Korean Air

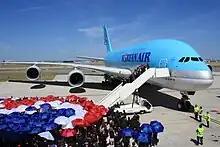
Korean Air takes delivery of its first Airbus A380 at Toulouse–Blagnac Airport, France on May 25, 2011.

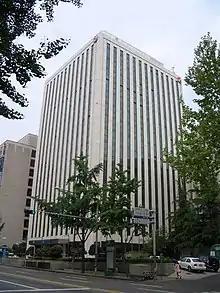
One of the airline's offices, the KAL building in Seoul

On 23 June 2000, along with Aeroméxico, Air France, and Delta Air Lines, Korean Air founded major airline alliance, SkyTeam and SkyTeam Cargo, founded on 28 September 2000.